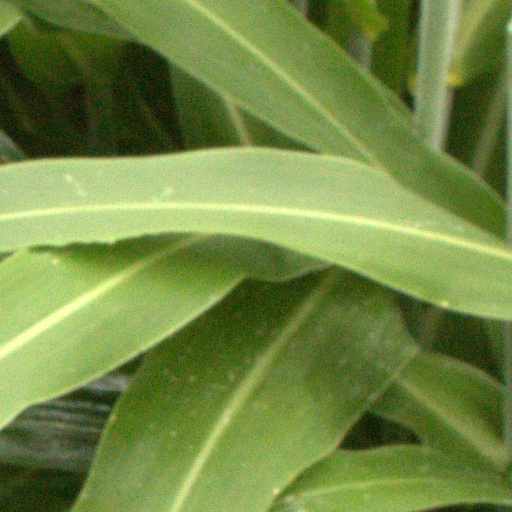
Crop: sorghum